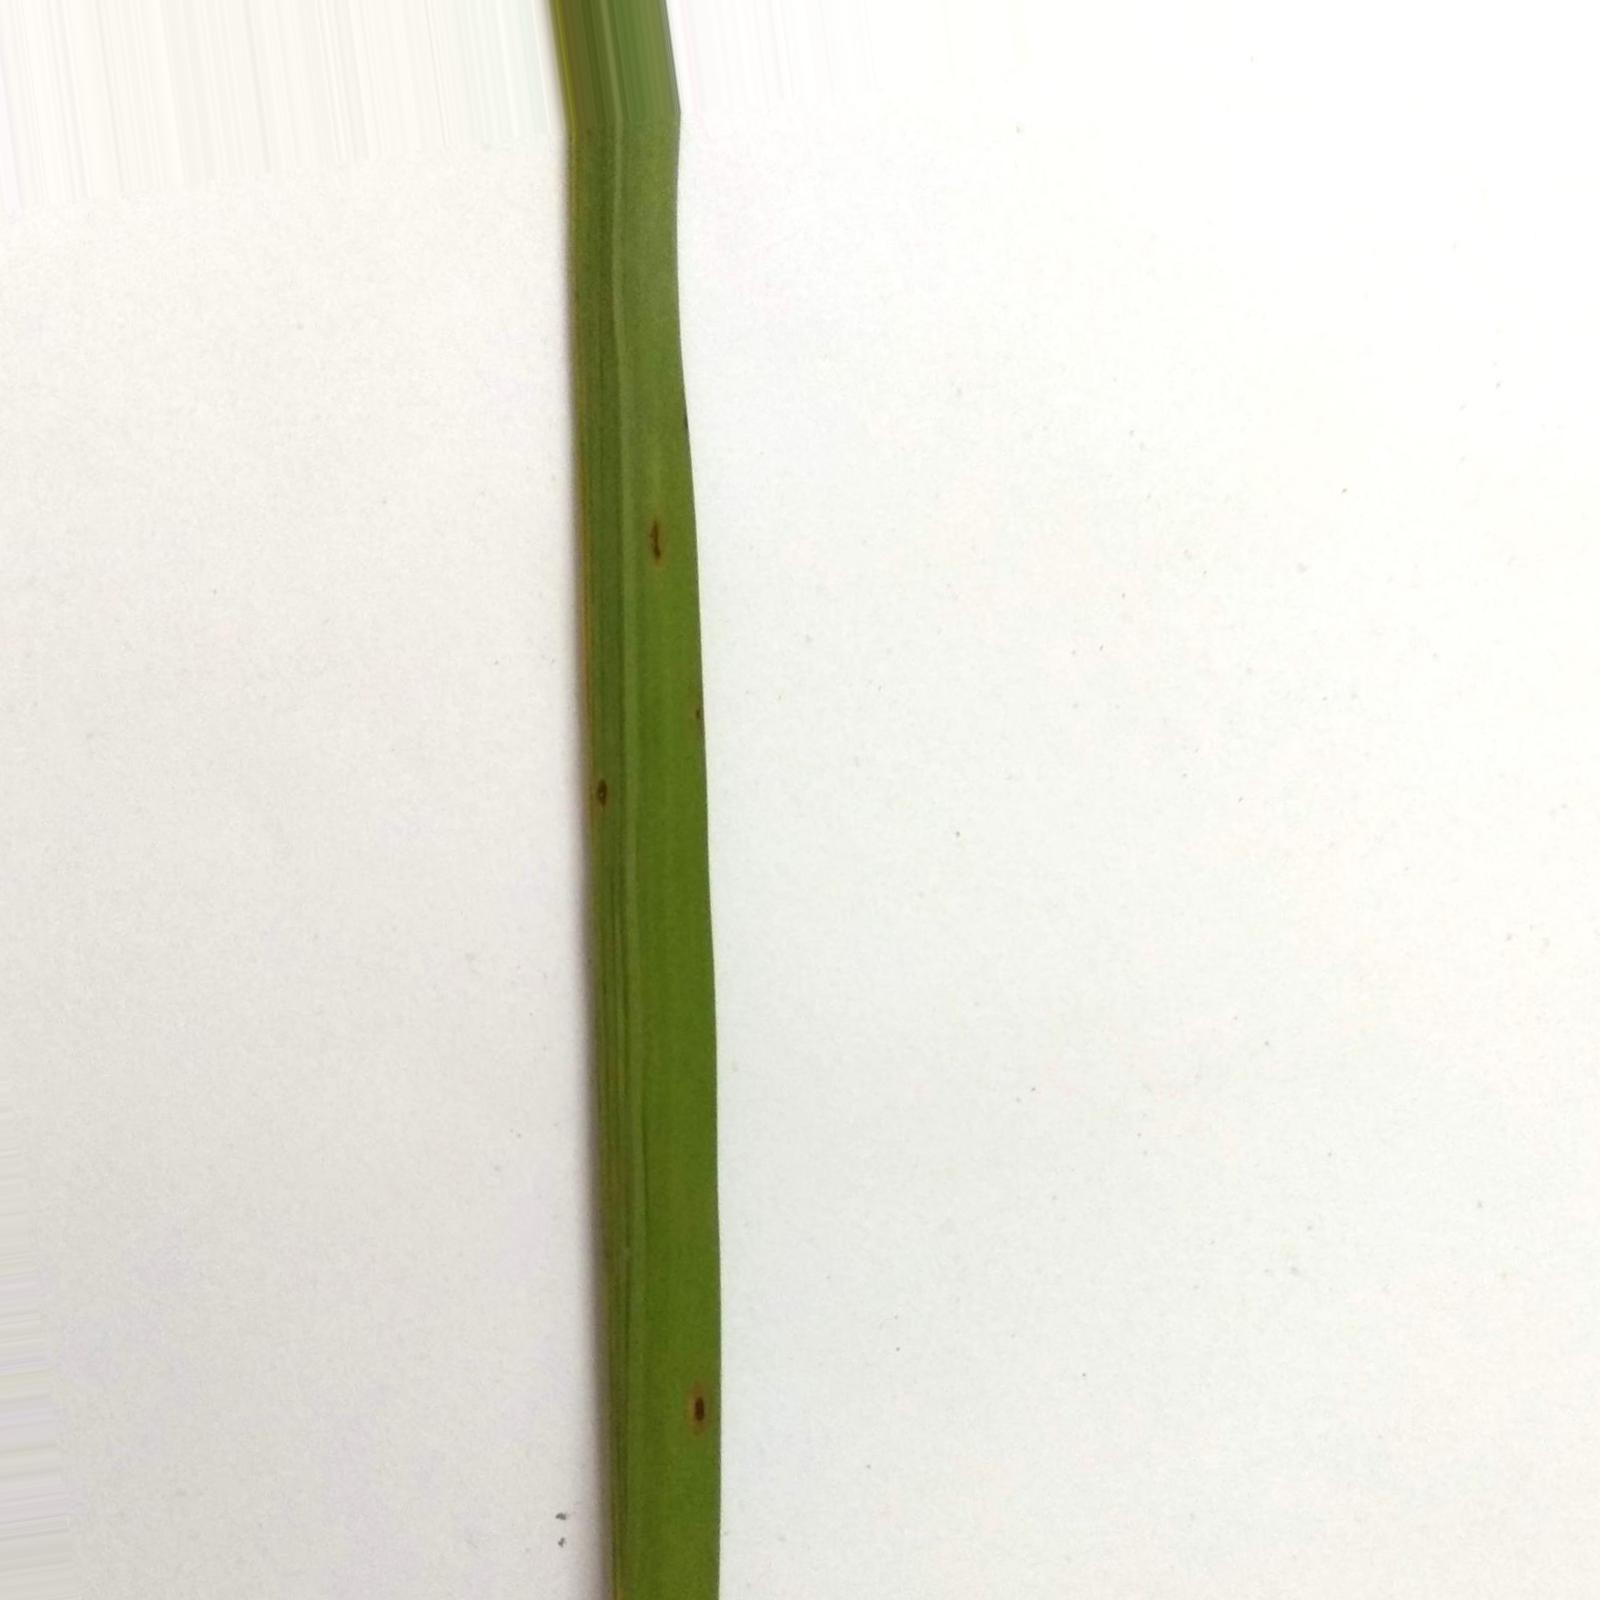
Nhãn: Bệnh Đốm Nâu ( Brown spot )